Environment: real
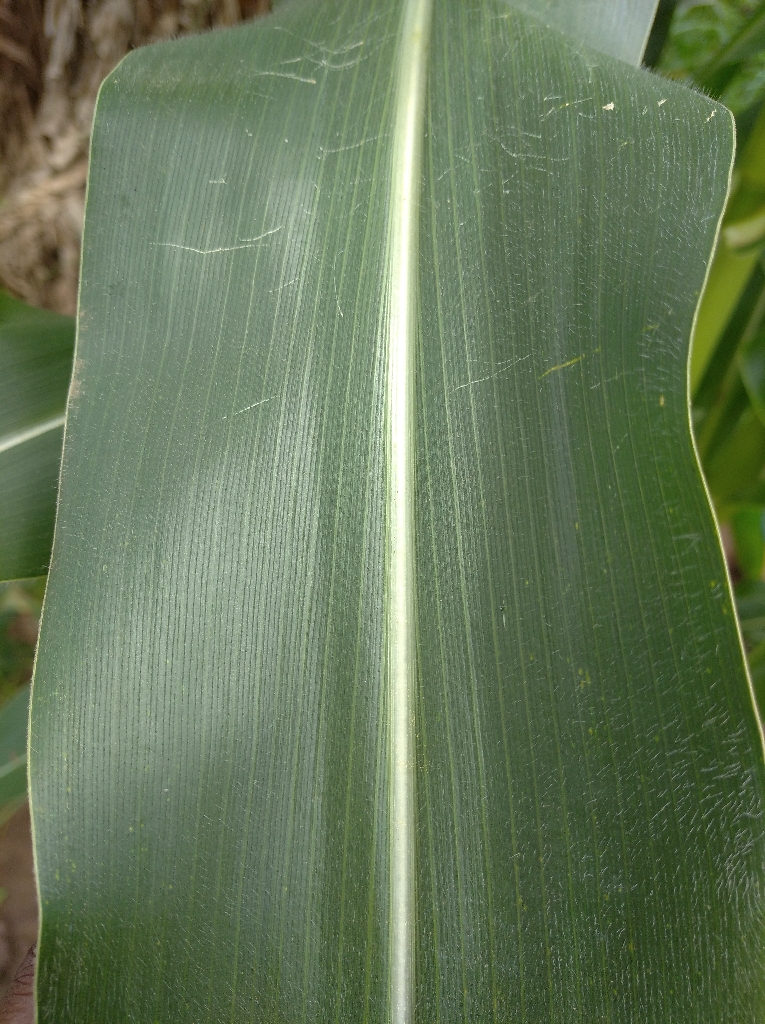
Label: healthy